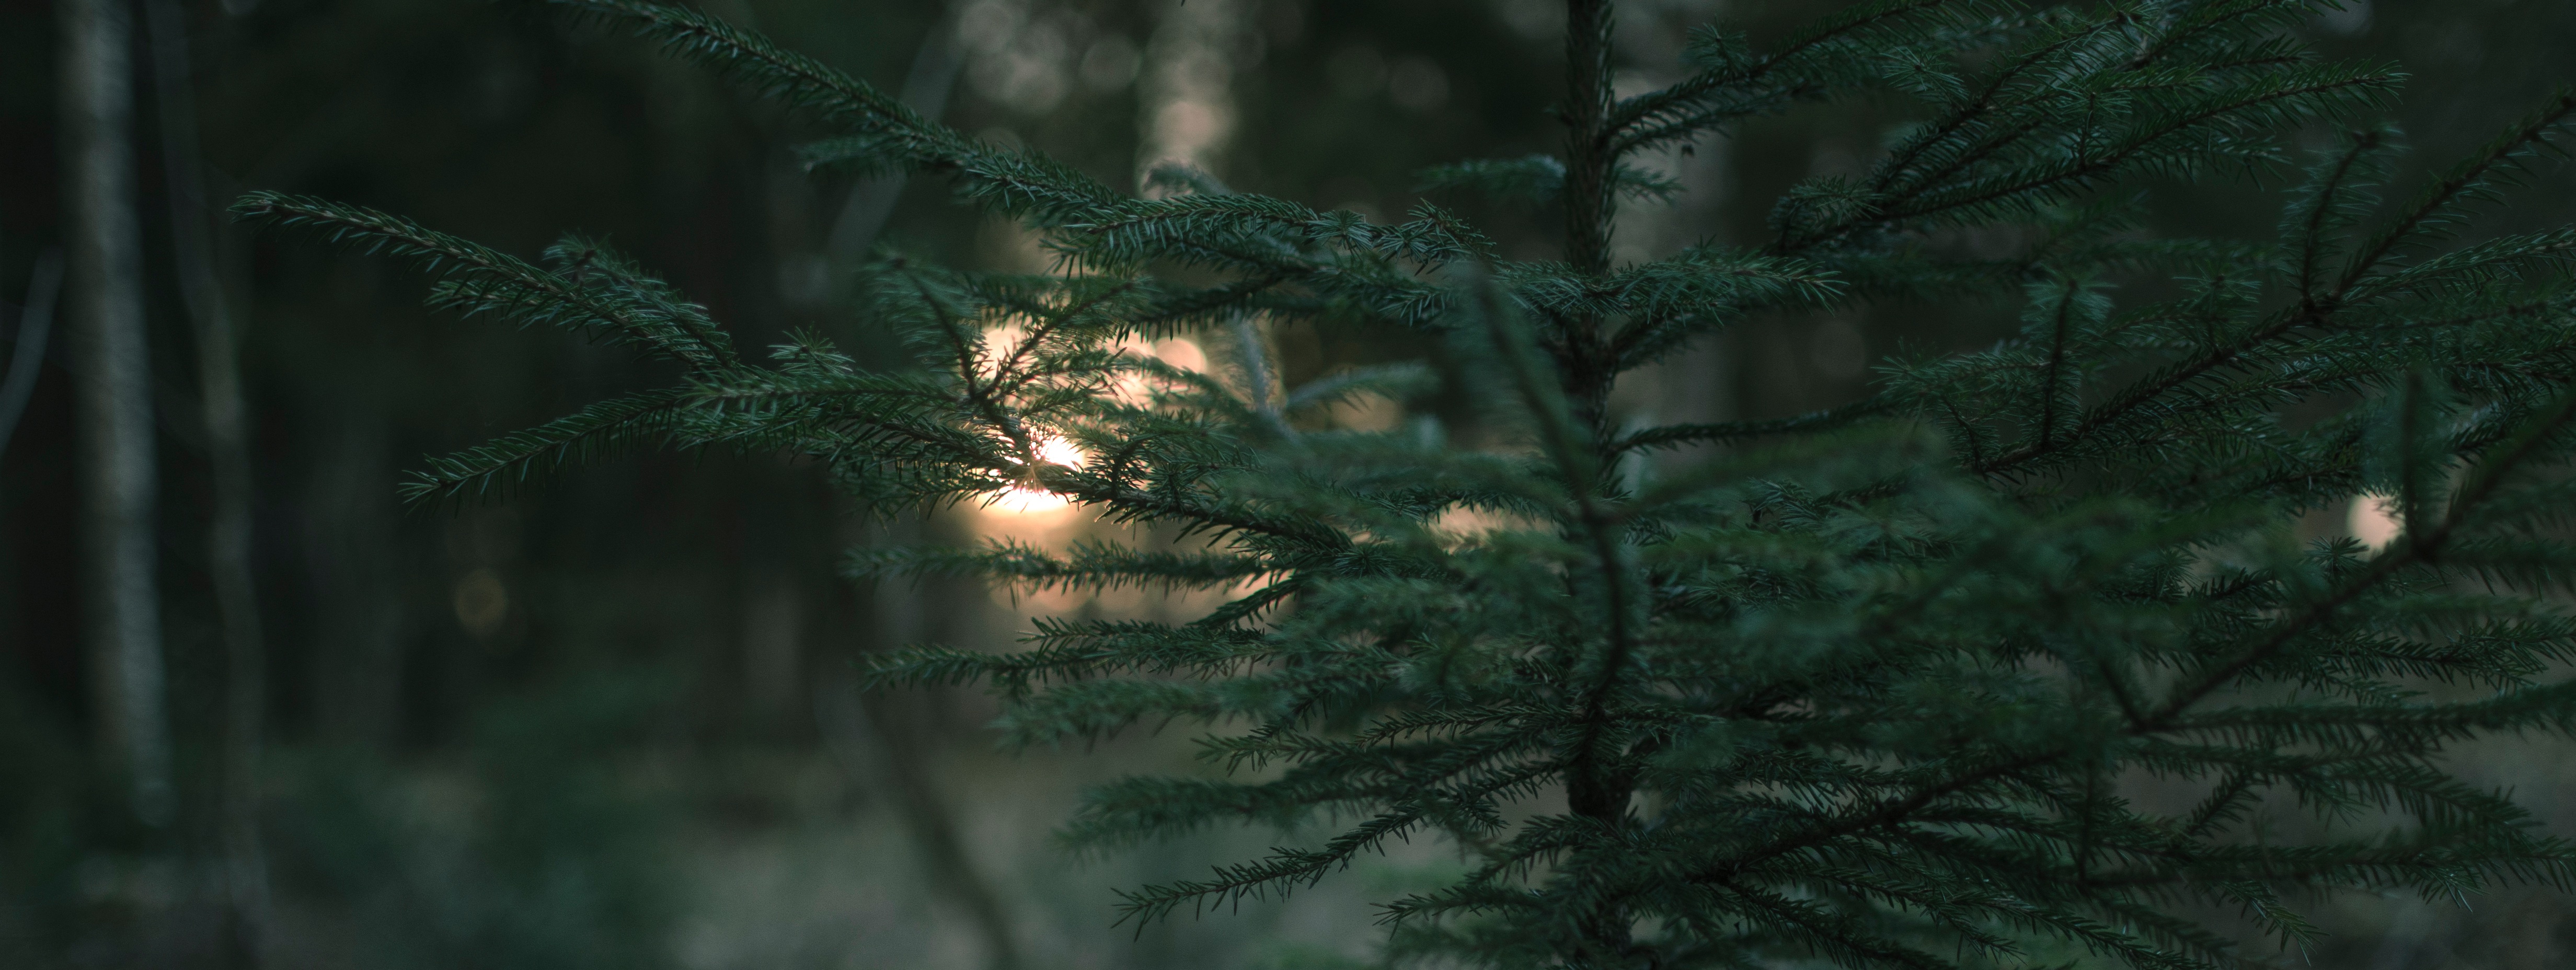
tree, forest, branch, night, sunlight, jungle, darkness, spruce, habitat, screenshot, natural environment, woody plant